Juan Albano Pereira Márquez

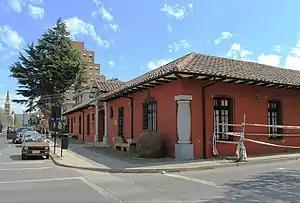
Juan Albano Pereira Márquez's house, where Bernardo O'Higgins was raised and educated

He was the son of Luis Pereira Vásquez and Josefa Márquez; they were both born in Porto, Portugal, and lived on La Palma Island in the archipelago of the Canary Islands.